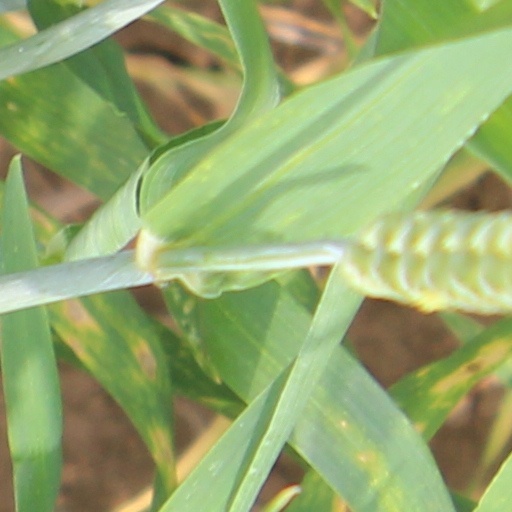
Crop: wheat